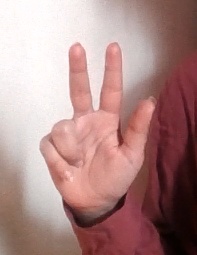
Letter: al